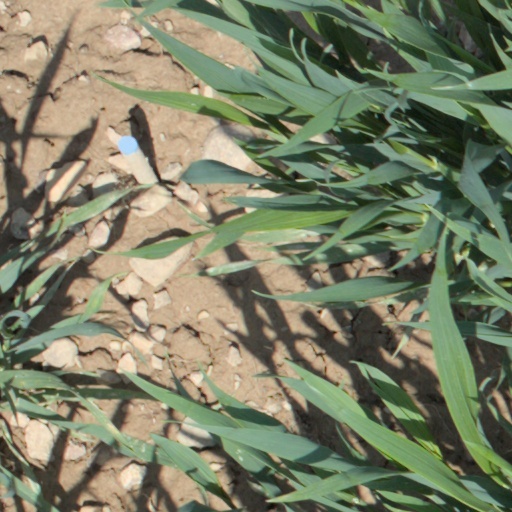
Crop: wheat